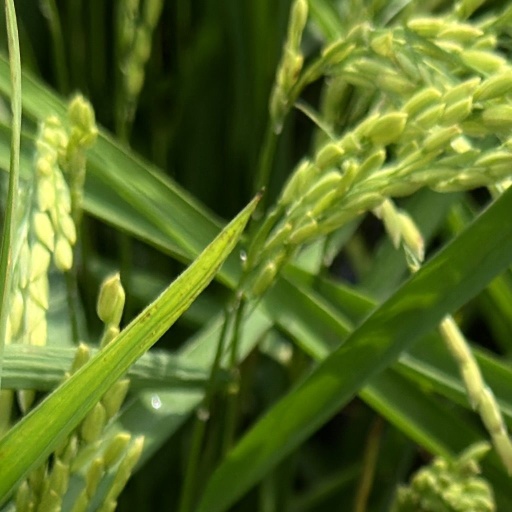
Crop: rice